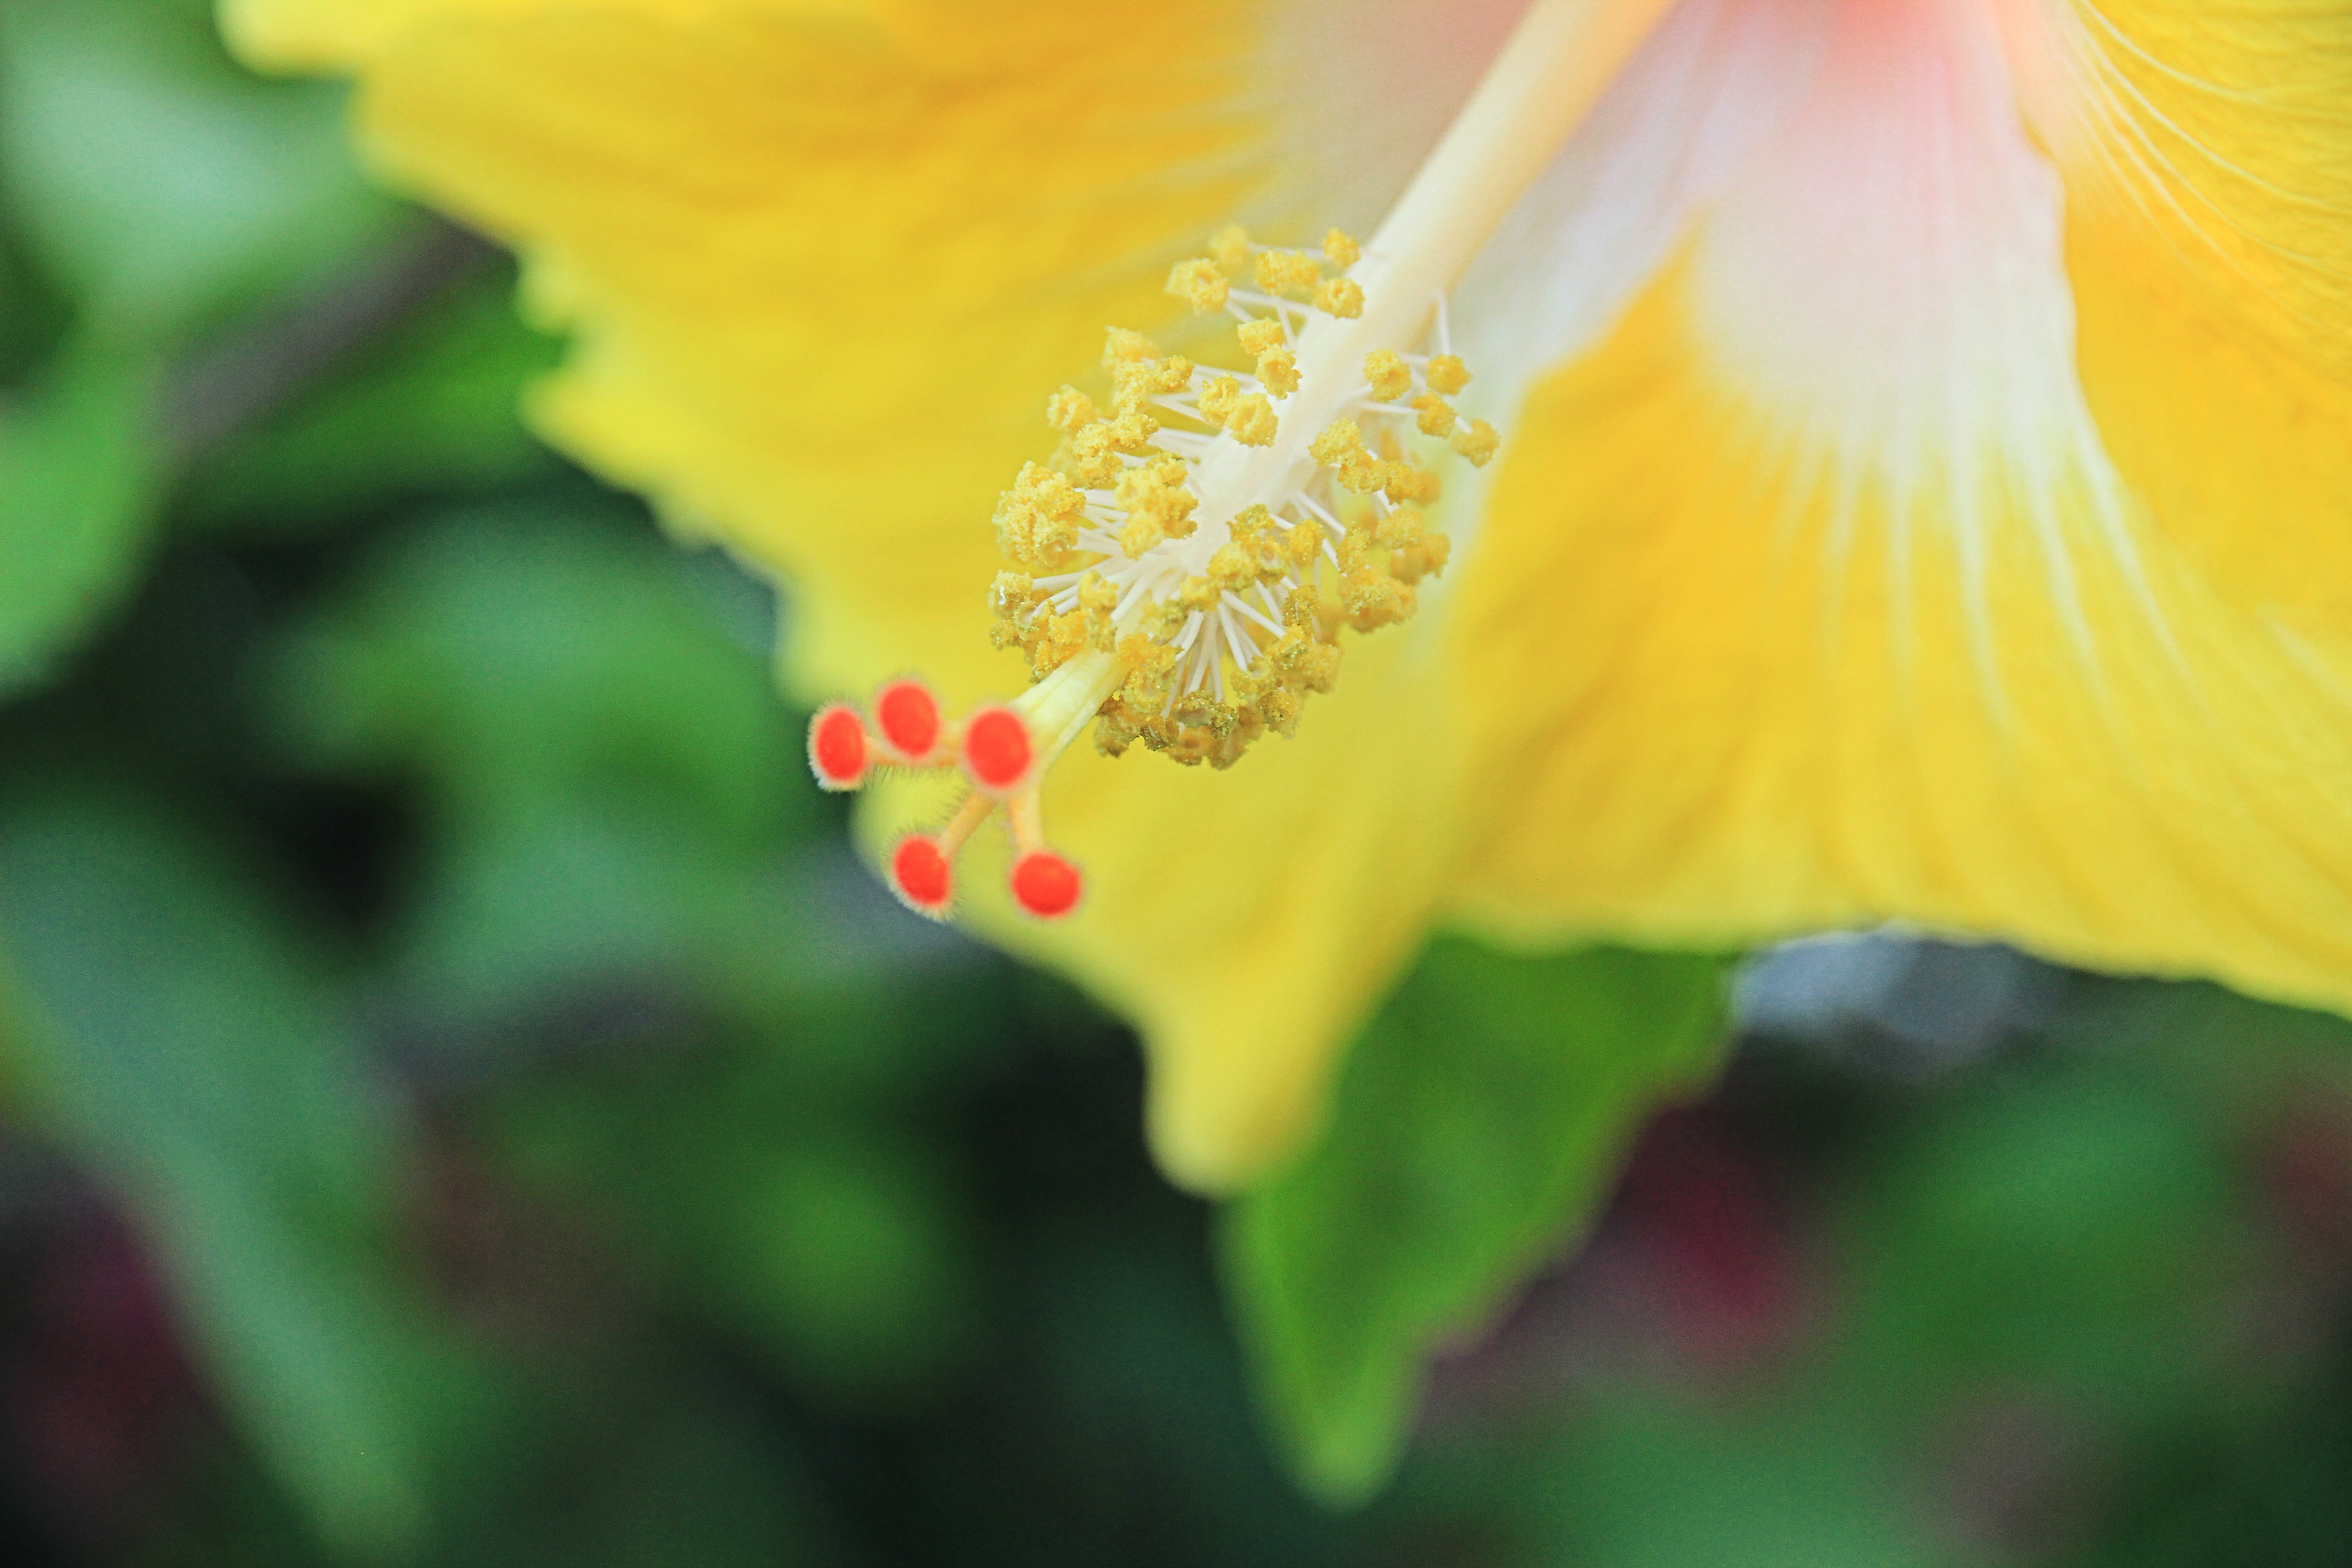
nature, blossom, plant, photography, sunlight, leaf, flower, petal, bloom, pollen, botany, yellow, close, flora, wildflower, close up, pistil, hibiscus, macro photography, public record, flowering plant, mallow, plant stem, land plant